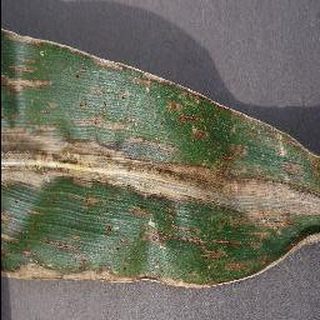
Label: corn_cercospora_leaf_spot